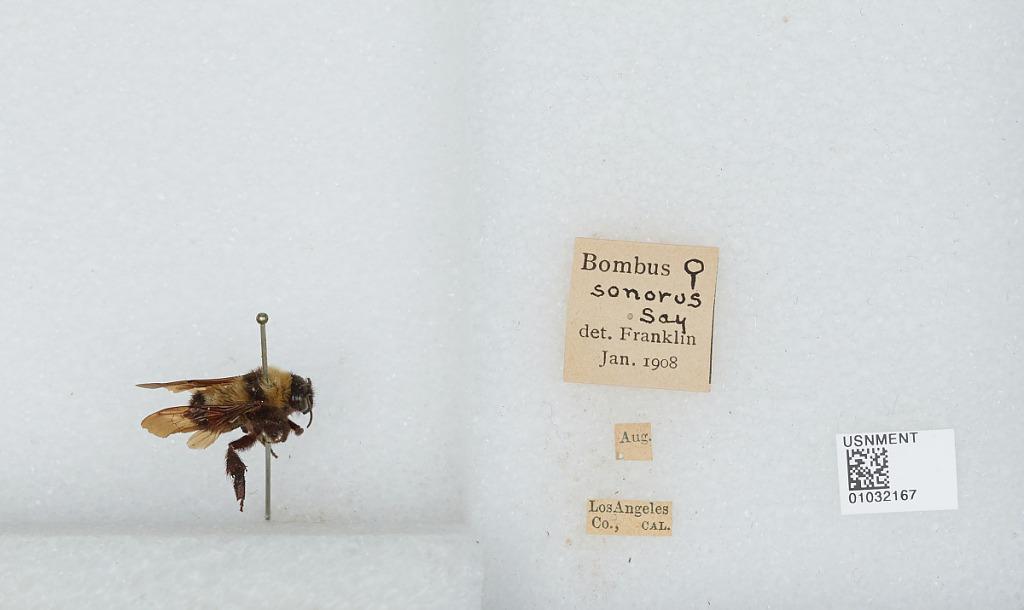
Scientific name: Bombus (Fervidobombus) sonorus Say
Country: United States
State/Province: California
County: Los Angeles
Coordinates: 34.05, -118.25